Tributyltin

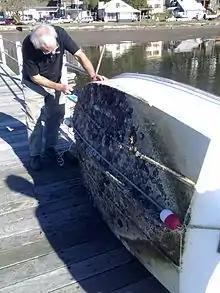
Biofouling on the hull of a boat

Tributyltin (TBT) is an umbrella term for a class of organotin compounds which contain the group, with a prominent example being tributyltin oxide. For 40 years TBT was used as a biocide in anti-fouling paint, commonly known as bottom paint, applied to the hulls of oceangoing vessels. Bottom paint improves ship performance and durability as it reduces the rate of biofouling, the growth of organisms on the ship's hull. The TBT slowly leaches out into the marine environment where it is highly toxic toward nontarget organisms. TBT toxicity can lead to biomagnification or bioaccumulation within such nontarget organisms like invertebrates, vertebrates, and a variety of mammals. TBT is also an obesogen. After it led to collapse of local populations of organisms, TBT was banned.